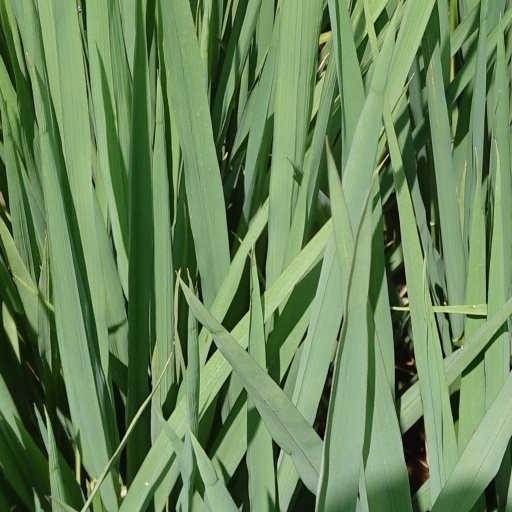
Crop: rice